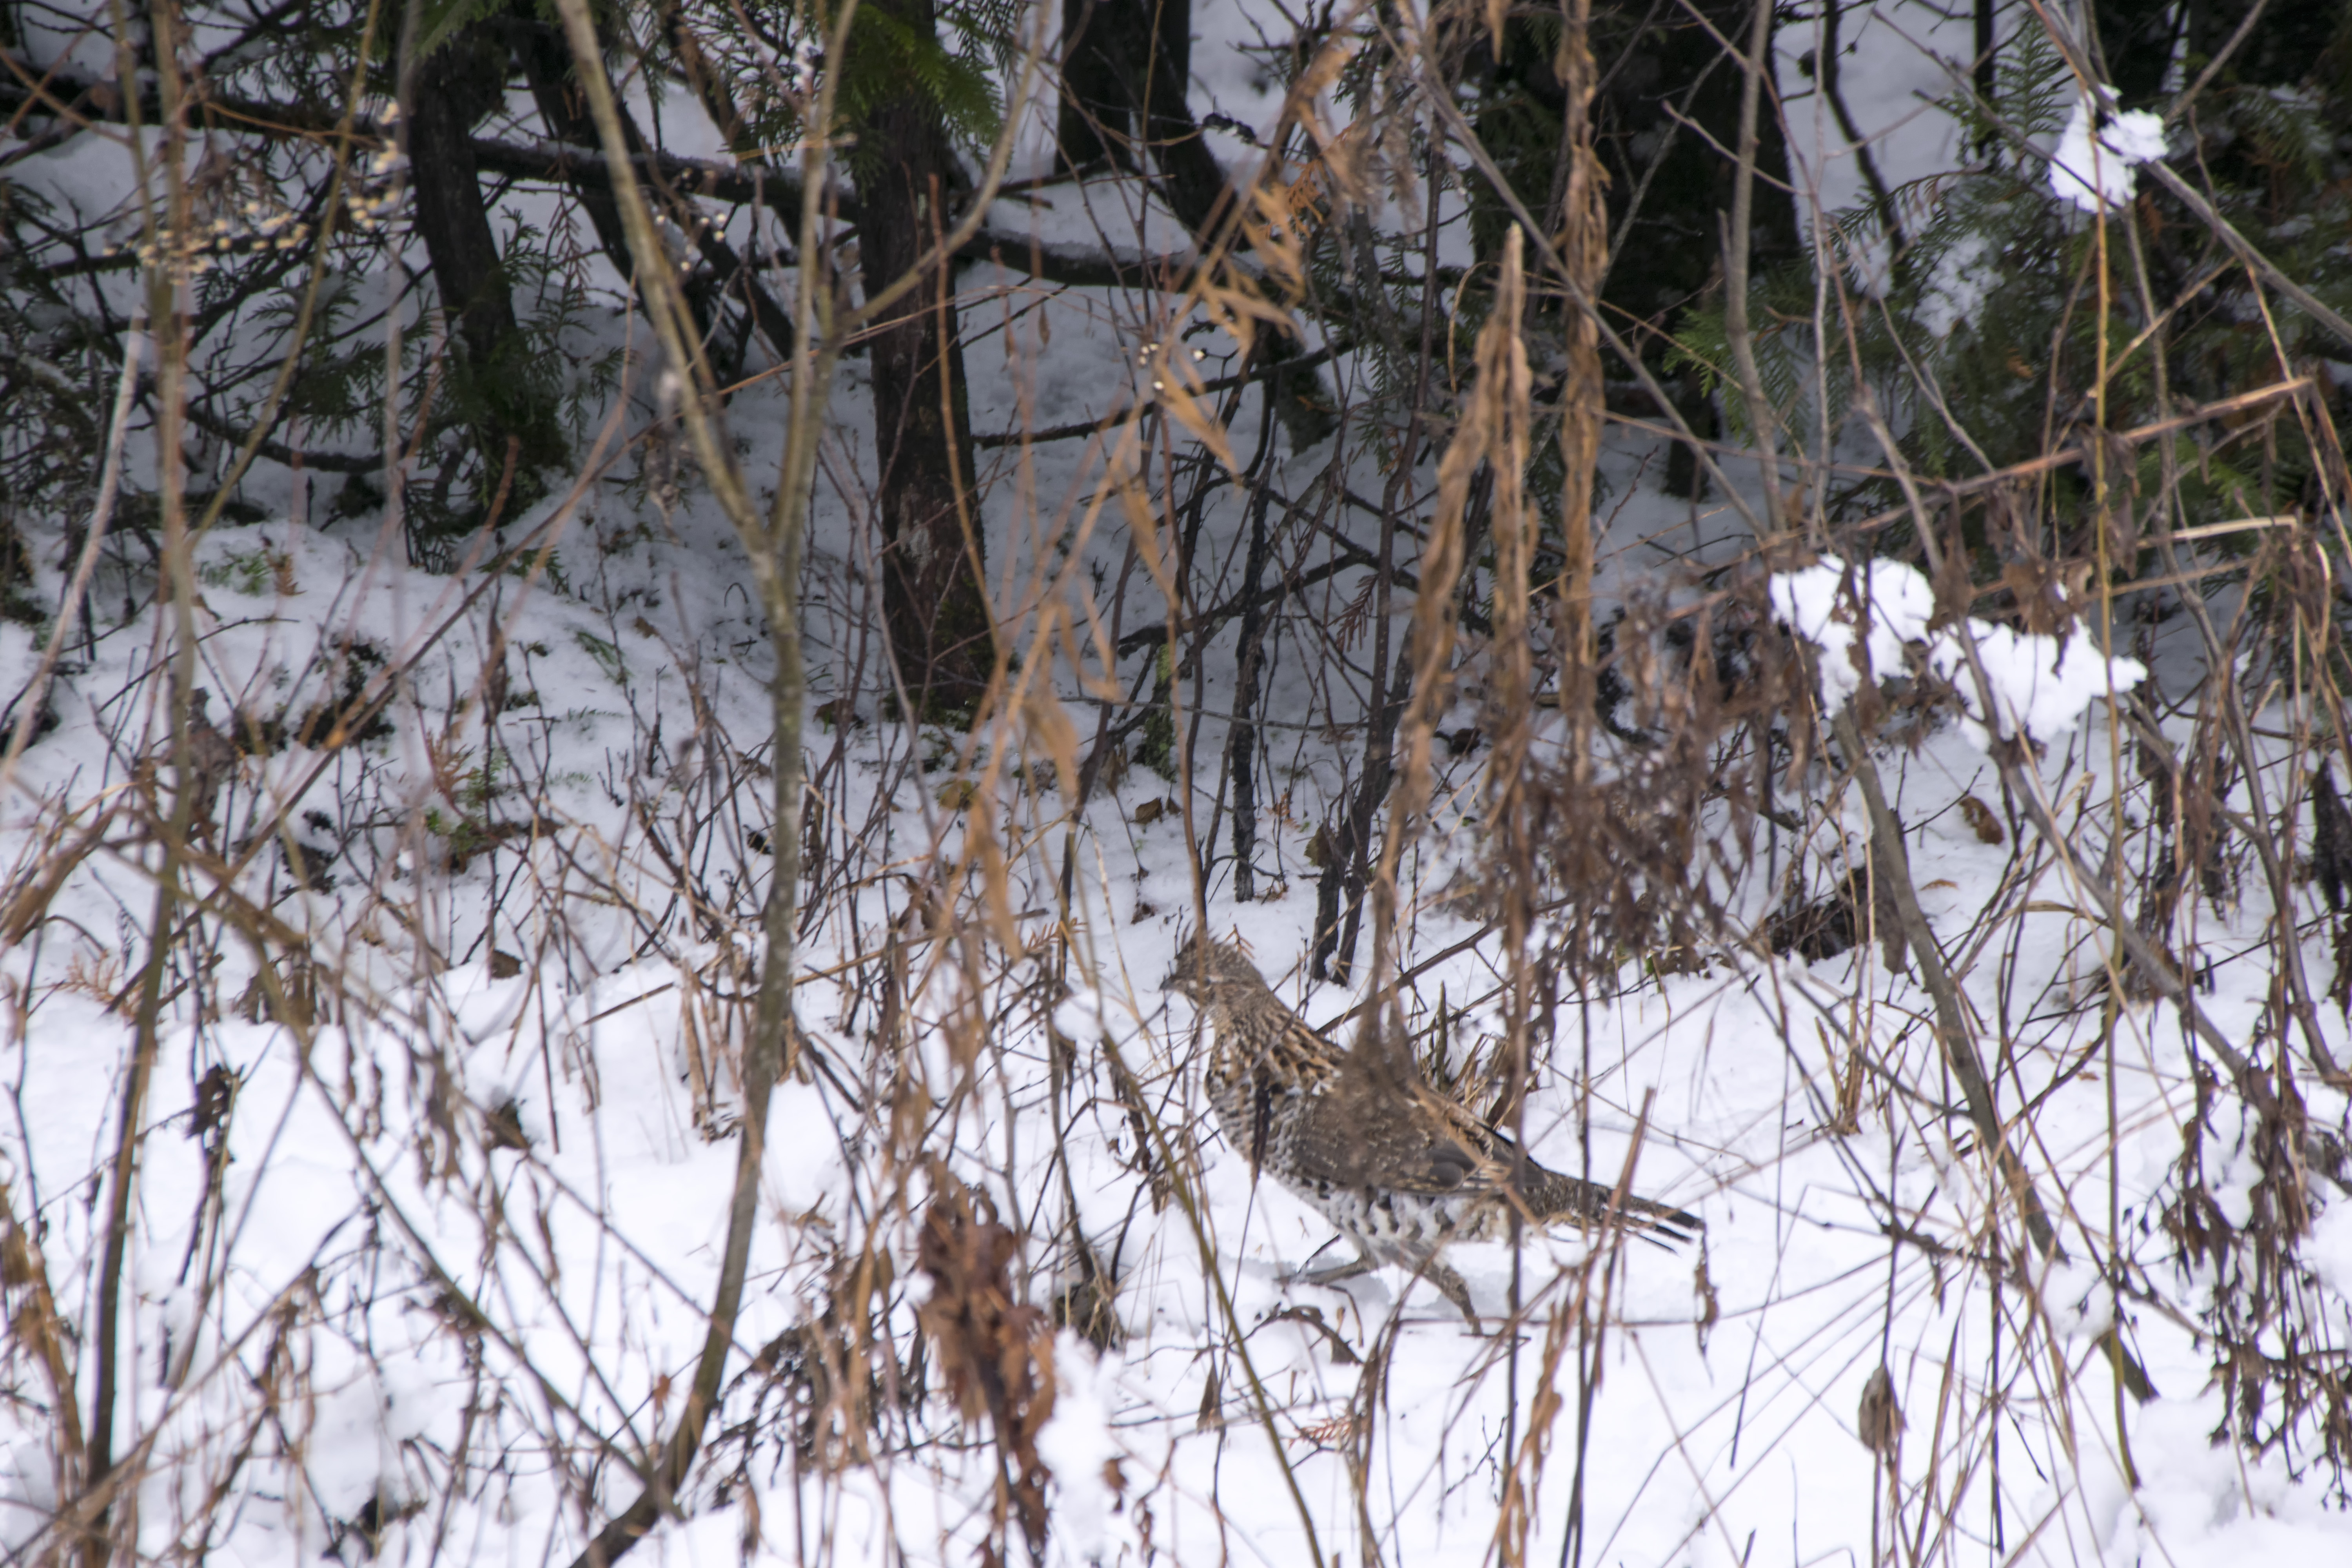
branch, snow, winter, bird, wildlife, gray, season, canada, quebec, sherbrooke, oiseau, perdrix, grise, partridge